Sable Colby

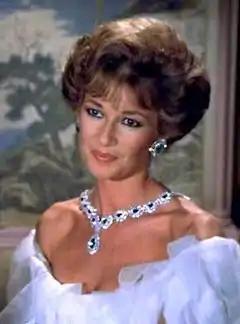

Sabella "Sable" Scott Colby is a fictional character from the ABC television series "Dynasty" and its spin-off "The Colbys", both created by Richard and Esther Shapiro. Portrayed by Stephanie Beacham, the character was introduced on "Dynasty" in the November 1985 two-part episode "The Titans" as the socialite wife of wealthy California CEO Jason Colby (Charlton Heston). Beacham was subsequently a series regular on "The Colbys" for two seasons from 1985 to 1987. She reappeared as Sable on "Dynasty" for its ninth and final season from 1988 to 1989.